2014 Winter Olympics marketing

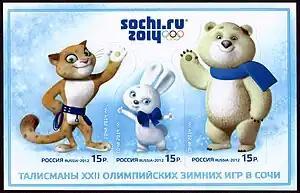
The mascots of the 2014 Winter Olympics in Sochi.

For the first time in Olympic history, a public vote was held to decide the mascots for the 2014 Winter Olympics; the 10 finalists, along with the results, were unveiled during live specials on Channel One. On 26 February 2011, the official mascots were unveiled, consisting of a polar bear, a snow hare, and a snow leopard. The initial rounds consisted of online voting among submissions, while the final round involved text messaging.